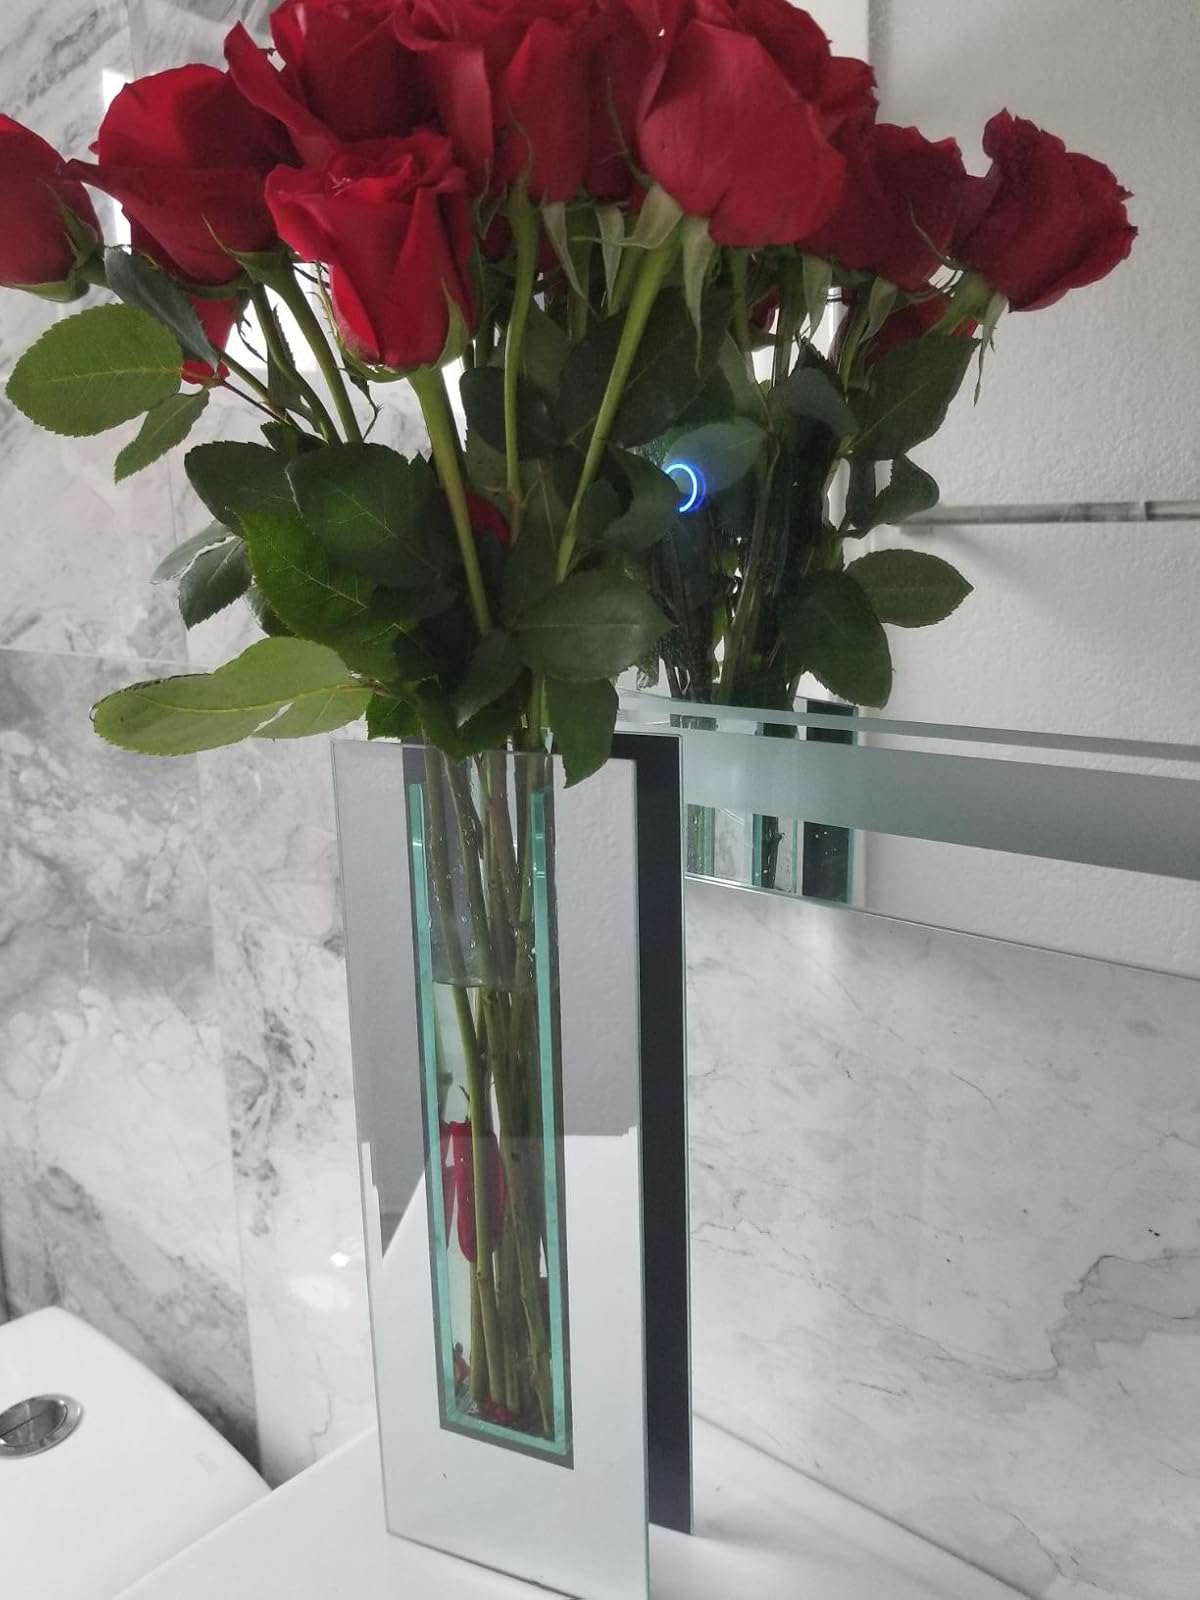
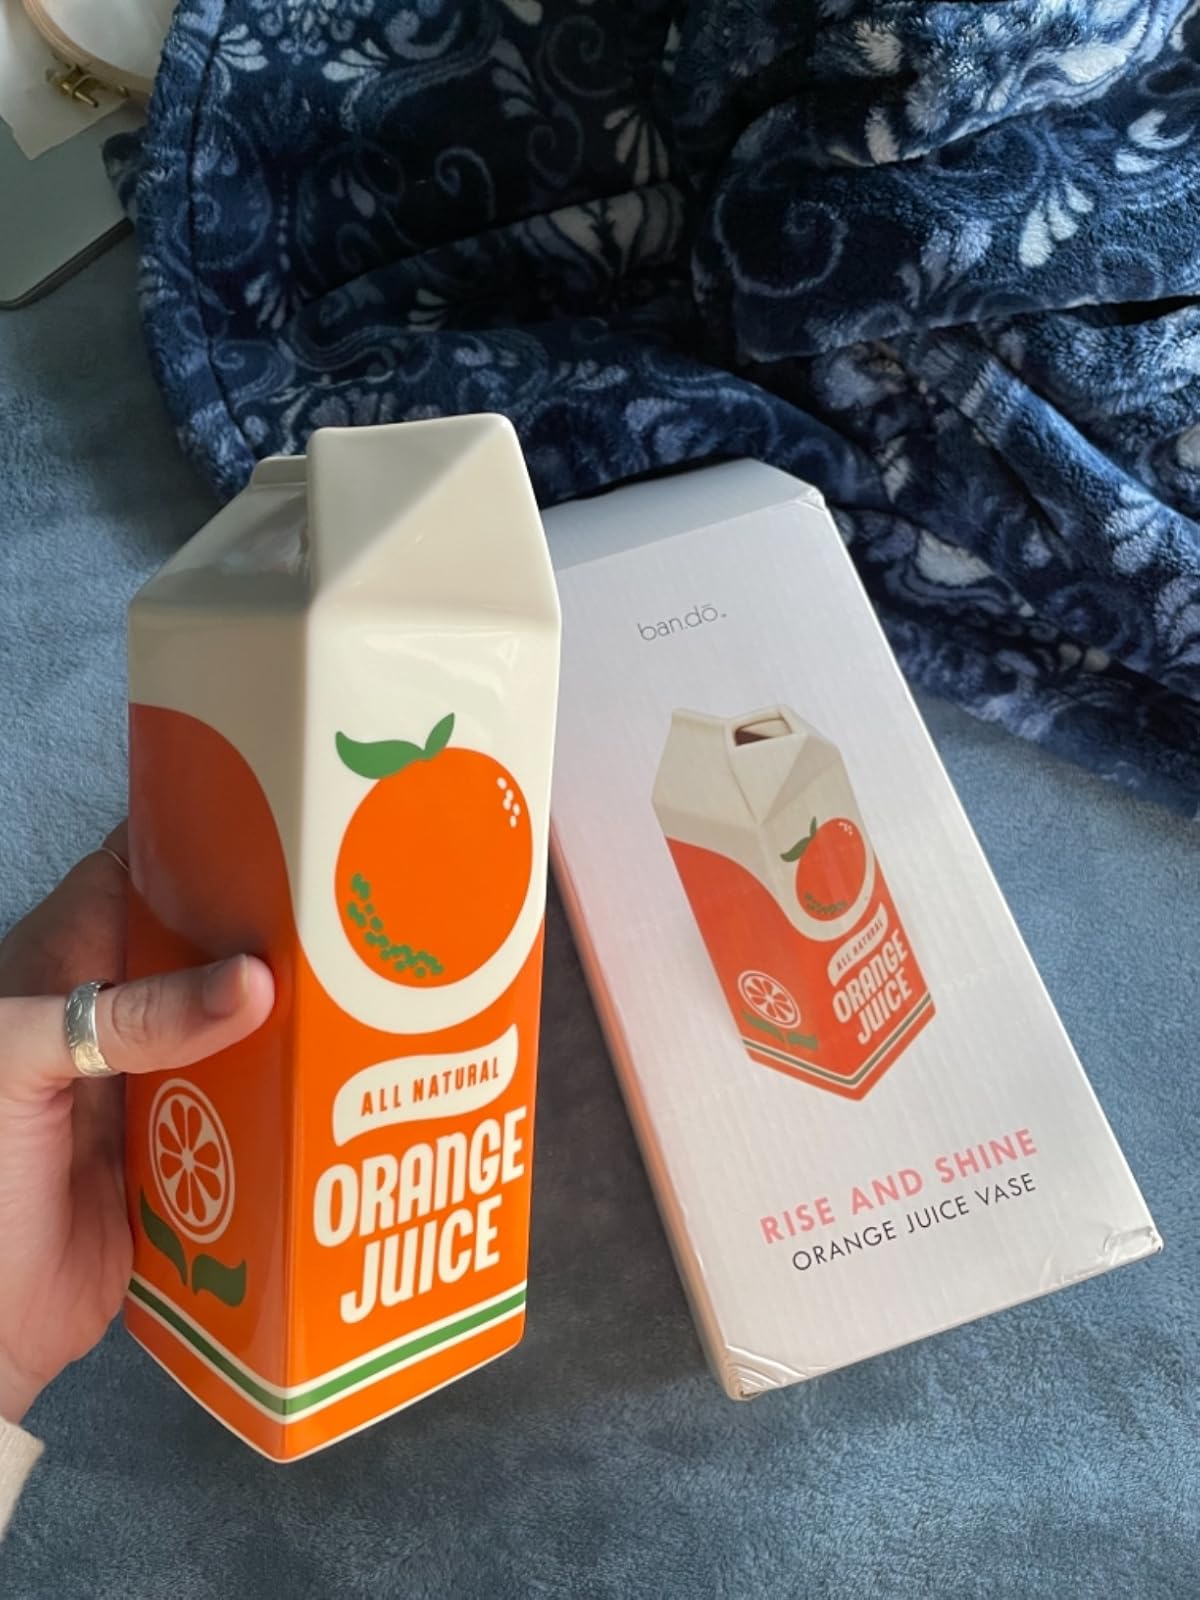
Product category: vase
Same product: no